Logarithm

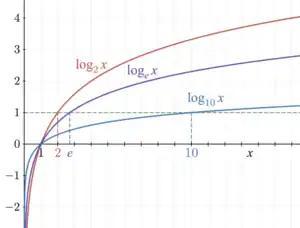
Plots of logarithm functions, with three commonly used bases. The special points are indicated by dotted lines, and all curves intersect in .

In mathematics, the logarithm of a number is the exponent by which another fixed value, the base, must be raised to produce that number. For example, the logarithm of to base is , because is to the rd power: . More generally, if , then is the logarithm of to base , written , so . As a single-variable function, the logarithm to base is the inverse of exponentiation with base .